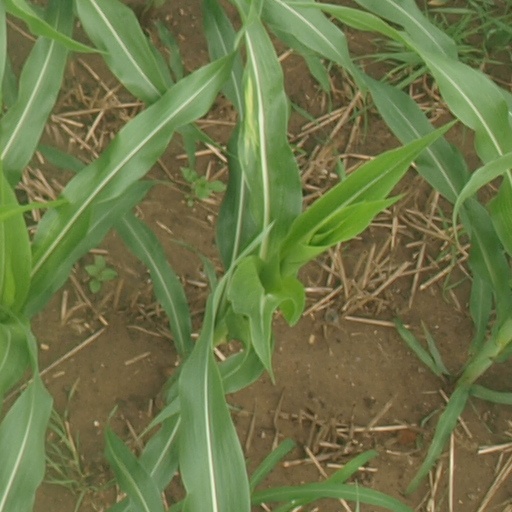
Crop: maize; corn